Clement Weaver–Daniel Howland House

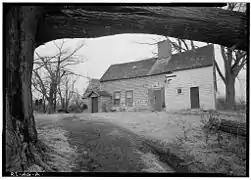
Clement Weaver House in the early 20th century

Clement Weaver's family of eight children grew up in this little farmhouse. His son, Joseph, succeeded him with his own family of four. Up until the mid-19th century, several generations of Weavers had run the old White Horse Tavern (no longer standing) on Division Street in East Greenwich. This tavern may have been related to the White Horse Tavern of the same time period in Newport, Rhode Island. Three descendants of the original Clement Weaver served during World War I.